Vertical banner

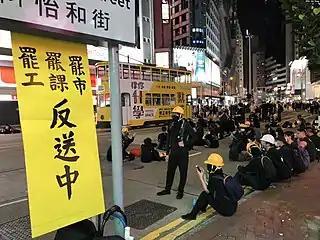
General strike as a tactic to pressure the government, on August 5, 2019.

Trying to increase participation of the general strike on August 5, Sha Tin residents unfurled a series of vertical protest banners throughout the week inside New Town Plaza. On August 1, two giant black and white fabric banners were hung from the second floor. The white banner with black words stated "Mourning In Pain"(「痛心疾首」) and the black banner with white words demanded "Withdraw The Diabolical Bill" (「撤回惡法」 ). There were probably the same pair of banners saw earlier in Sha Tin on July 14.